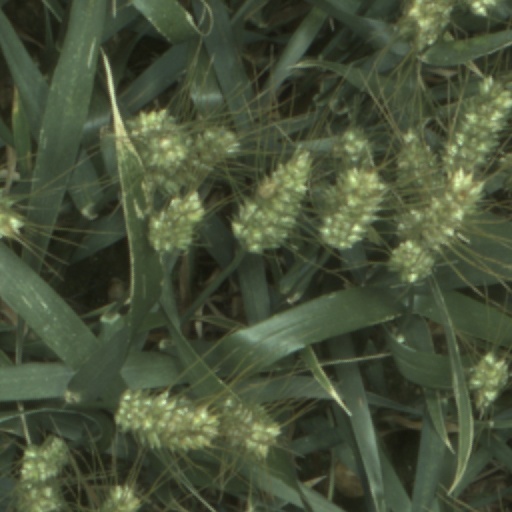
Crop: wheat